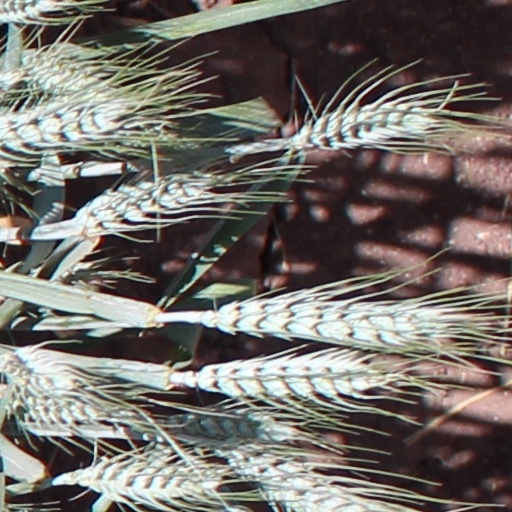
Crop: wheat